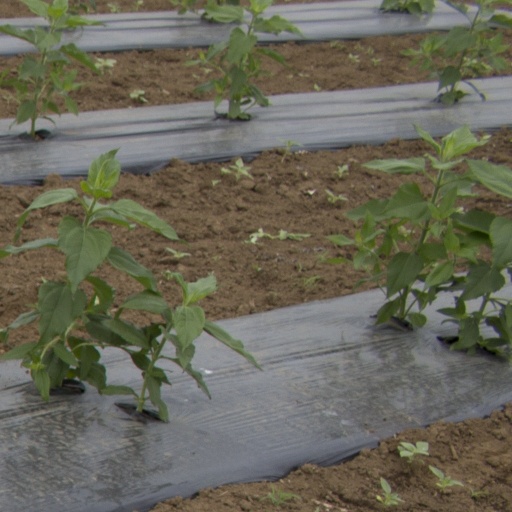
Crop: Jerusalem artichoke